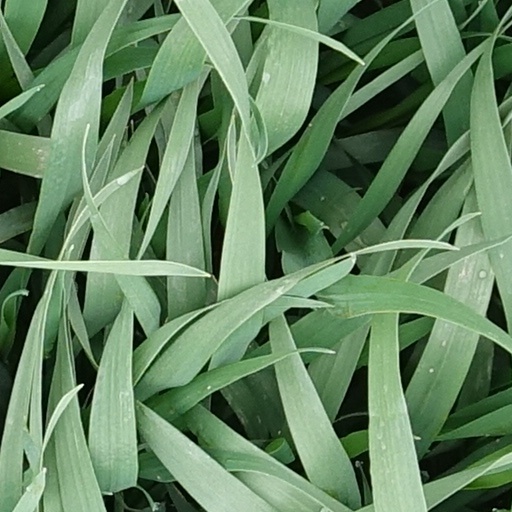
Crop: wheat